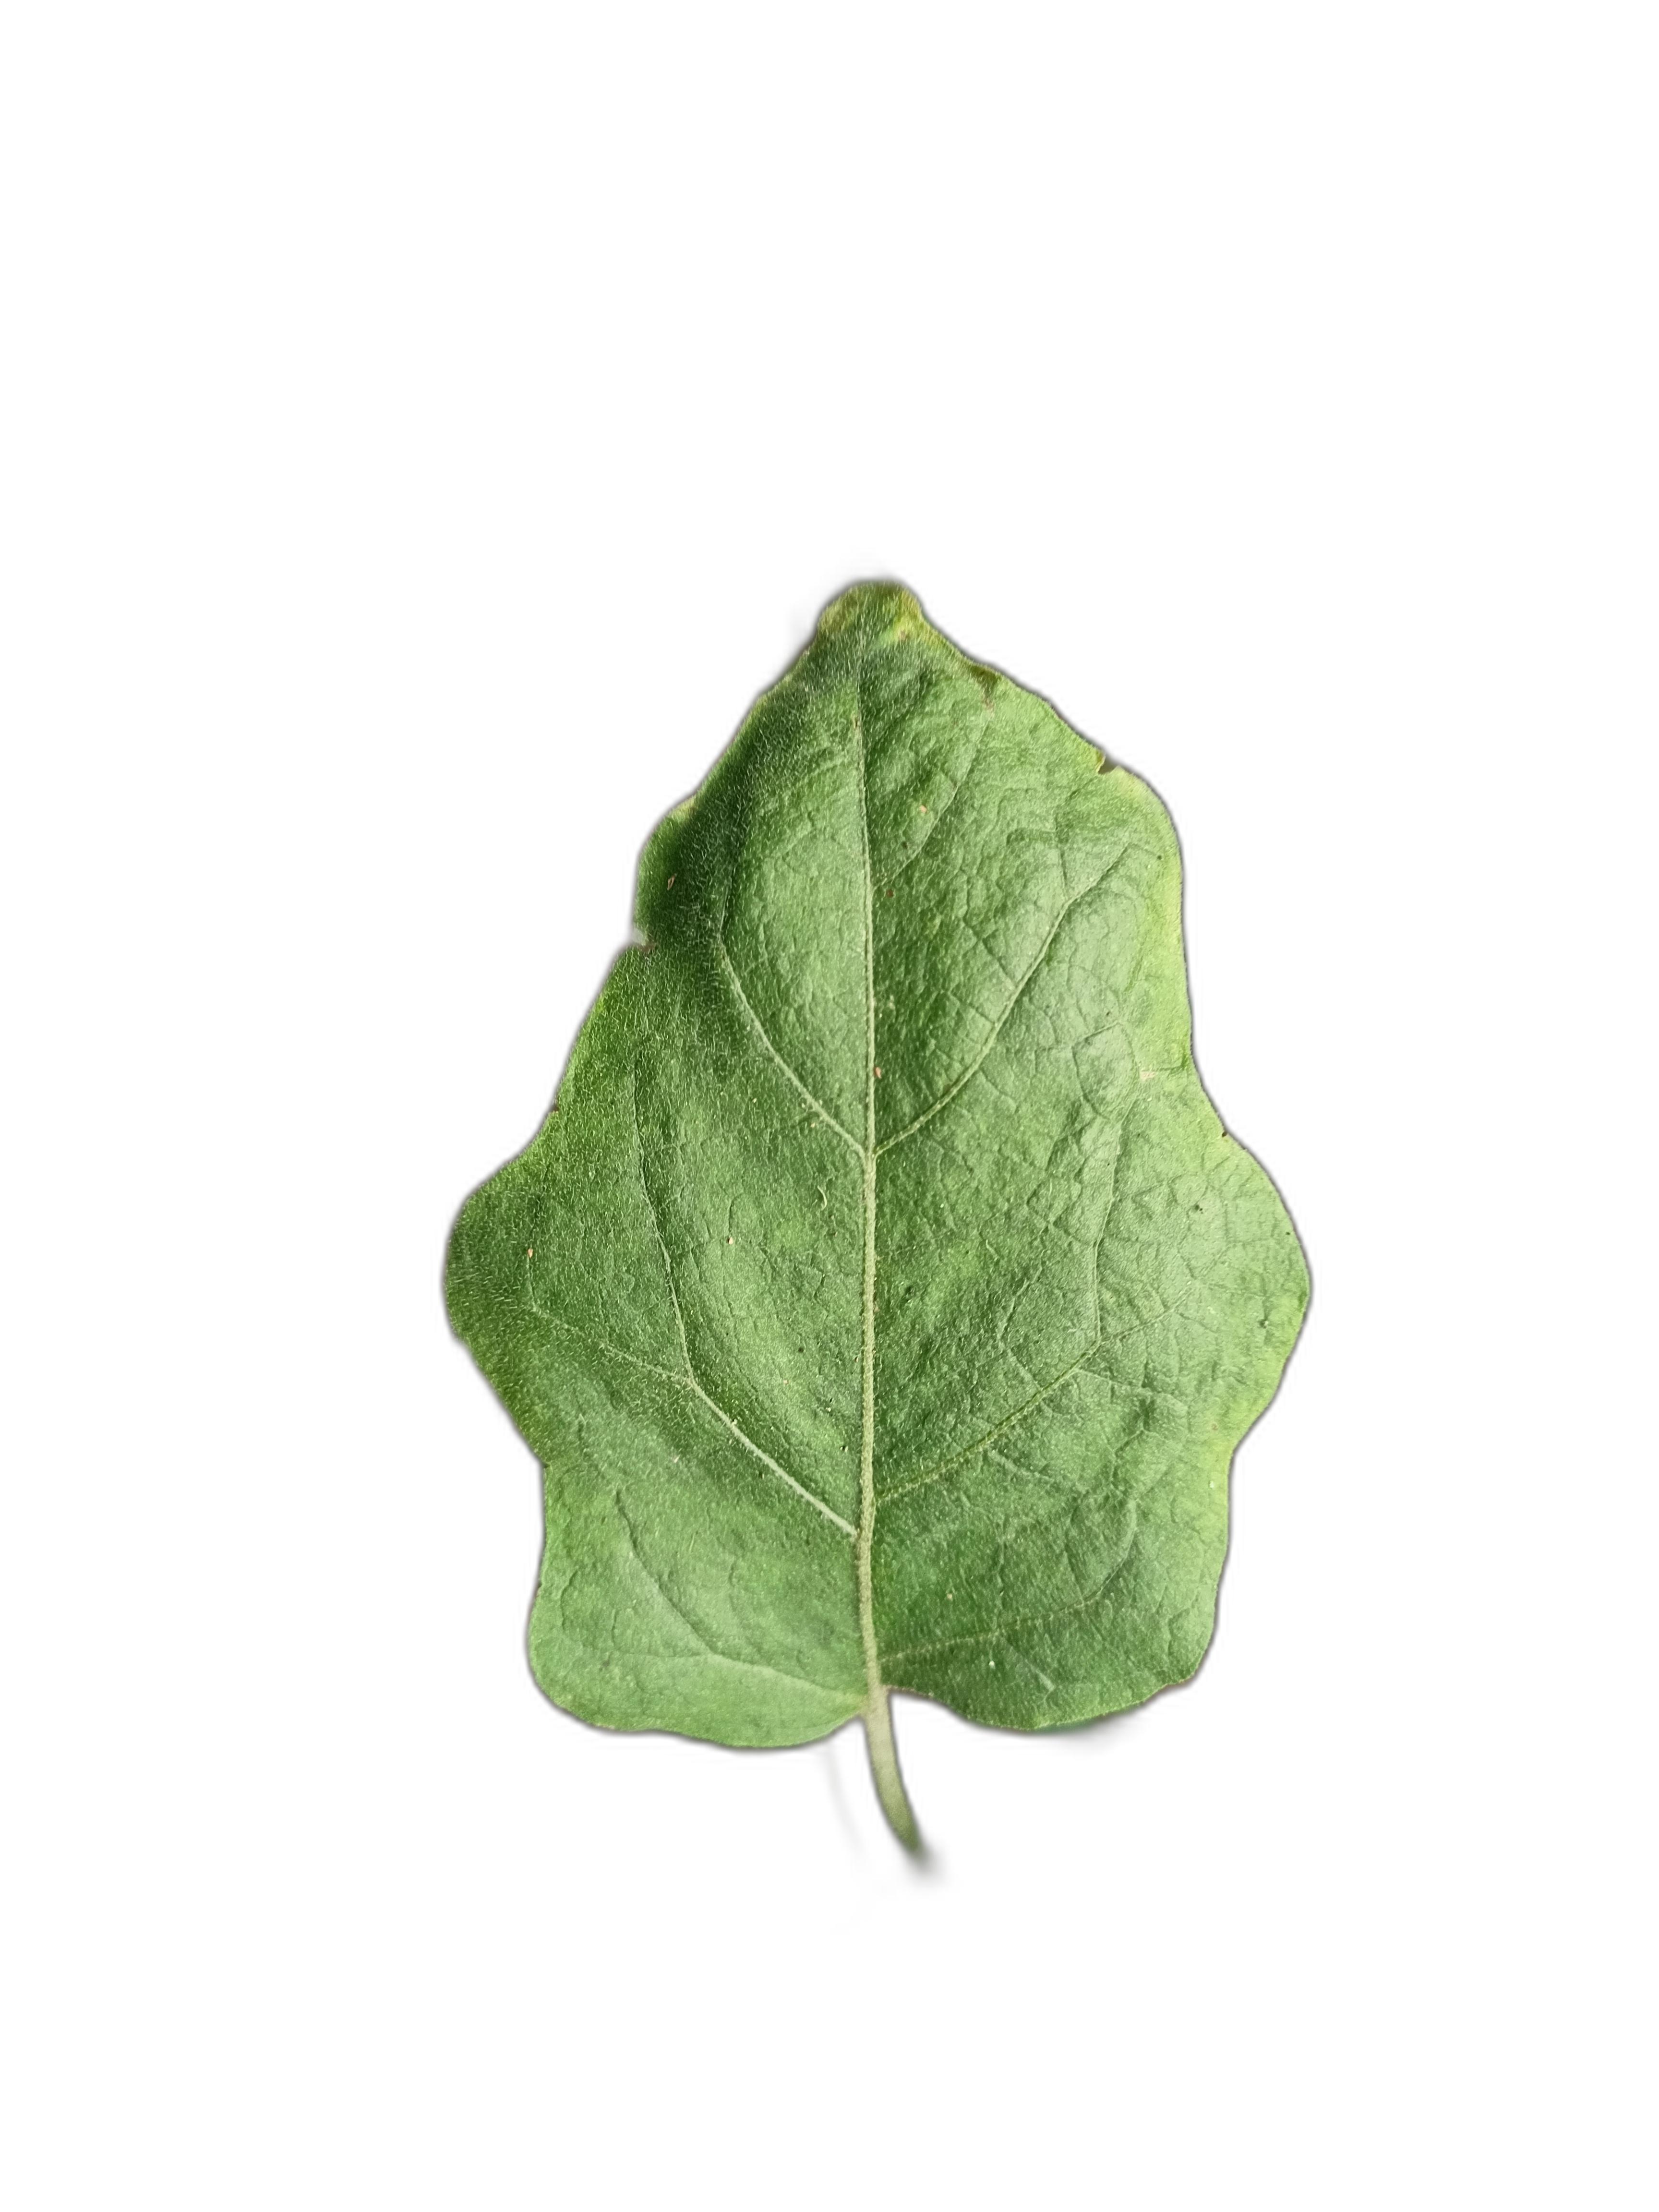
Label: Healthy Leaf